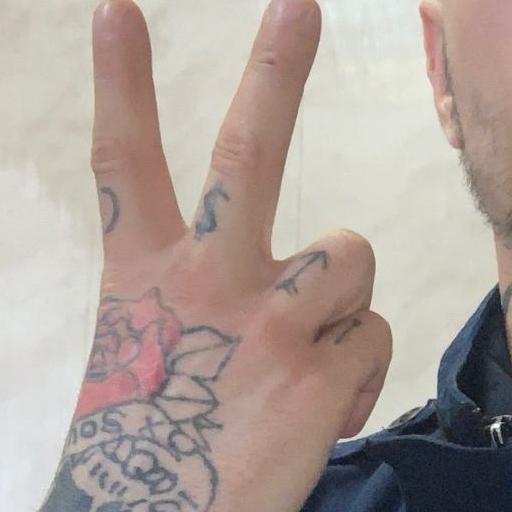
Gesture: peace_inverted